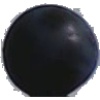
Label: Grape Blue 1